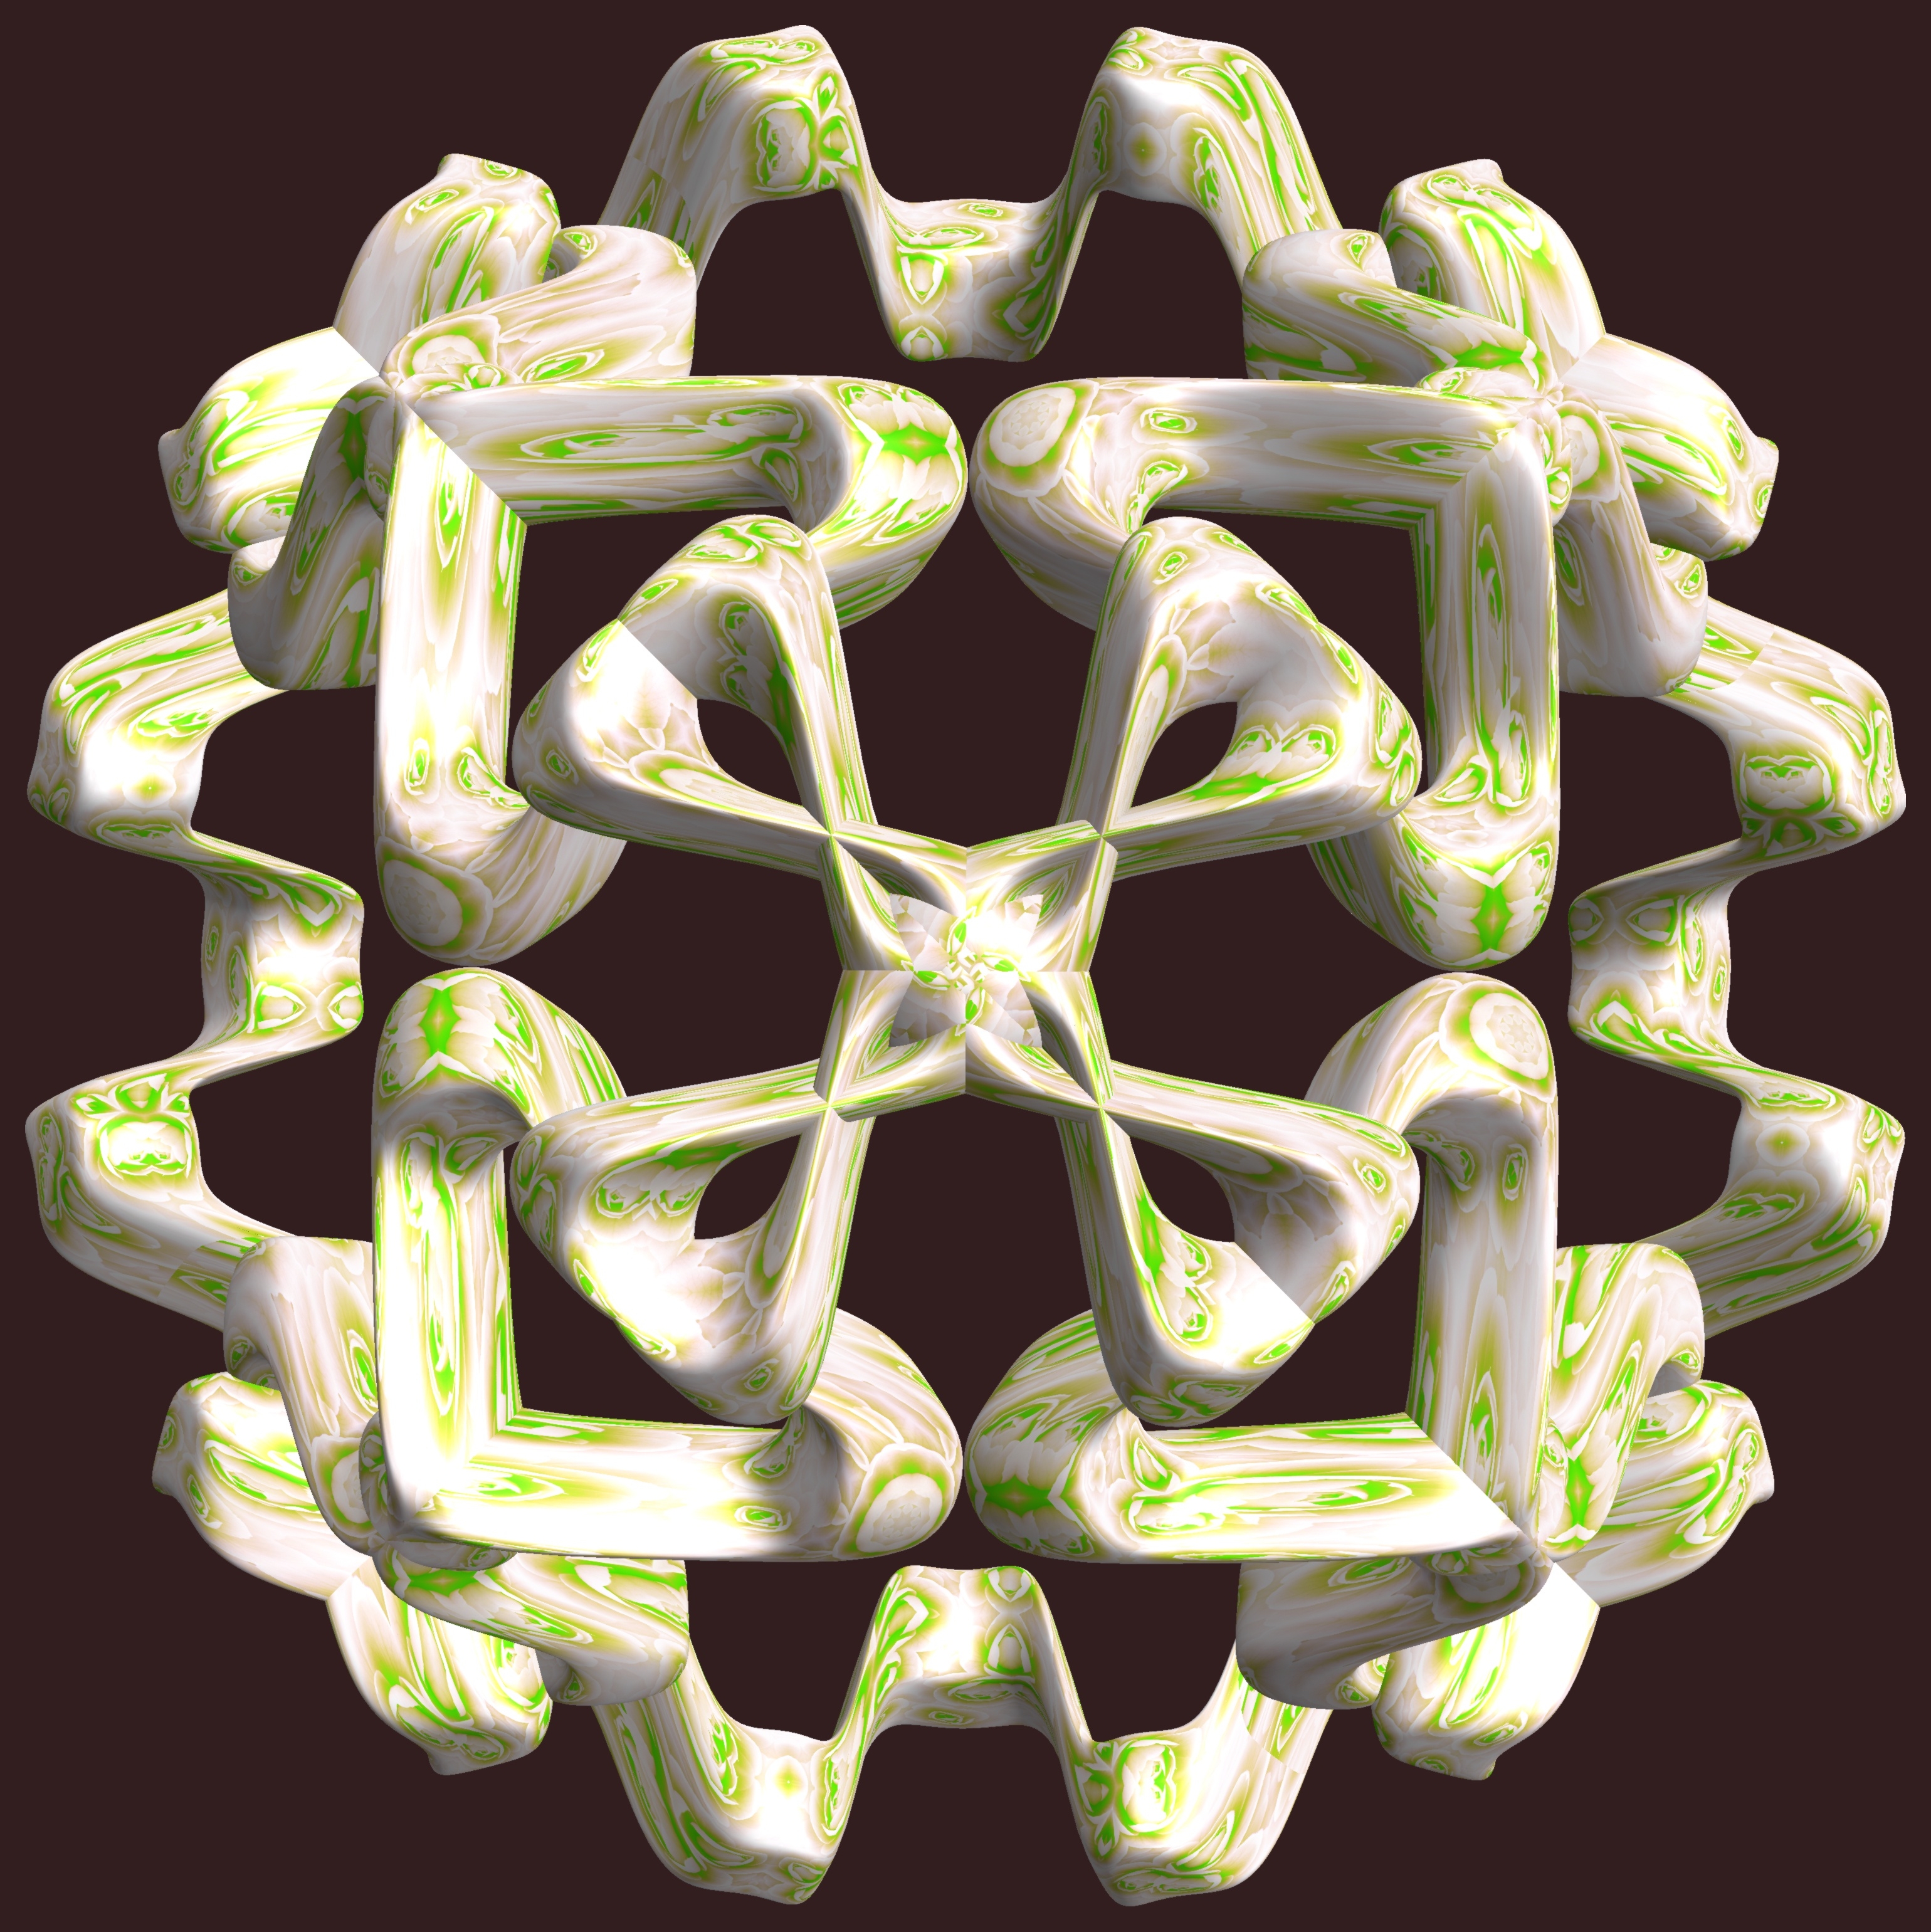
hand, abstract, structure, texture, pattern, geometry, font, sculpture, illustration, design, symmetry, 3d, graphic, organ, shape, torus, mathematica, cg, parametricplot3d, code, program, algorithm, mapping, geometricsculpture